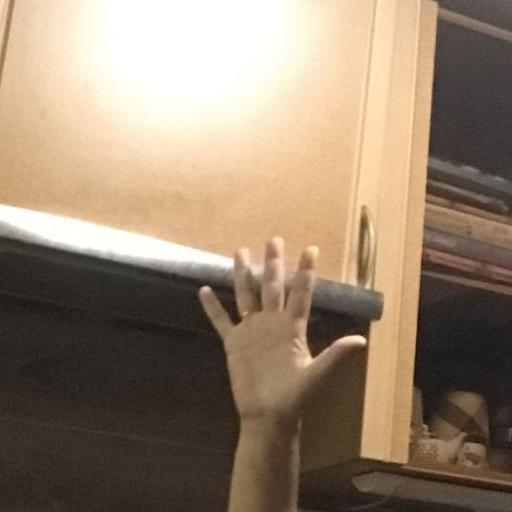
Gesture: palm